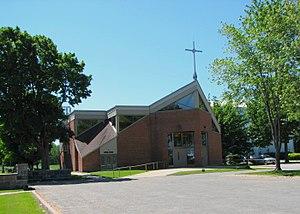
L'église de Deschaillons-sur-Saint-Laurent Il s'agit de la quatrième église. La première messe a été célébrée le 12 juillet 1986. stlaurent-duchene.org
Deschaillons-sur-Saint-Laurent est une municipalité canadienne du Québec de la municipalité régionale de comté de Bécancour et de la région administrative de Centre-du-Québec située sur la route 132.